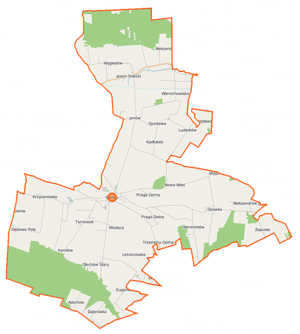
Sienno est une gmina rurale du powiat de Lipsko dans la Voïvodie de Mazovie, dans le centre-est de la Pologne.